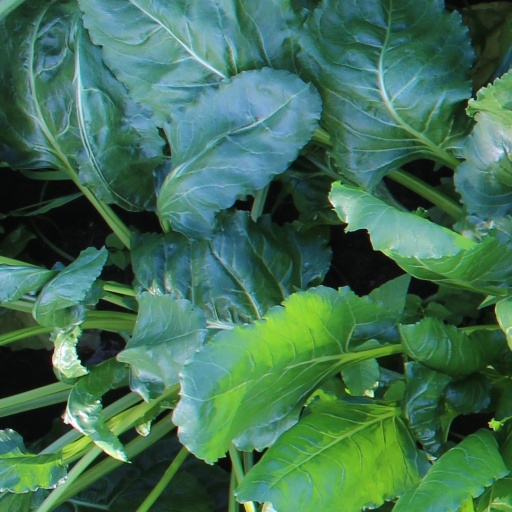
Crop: sugar beet